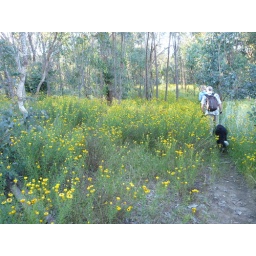
Meadow of yellow paper daiseys.Photo by Charles Dunn